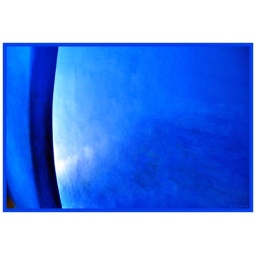
Blue on blue in the Gaudi house Barcelona Spain